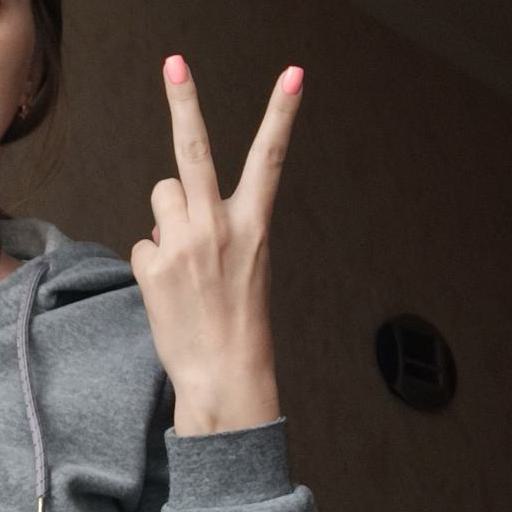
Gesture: peace_inverted